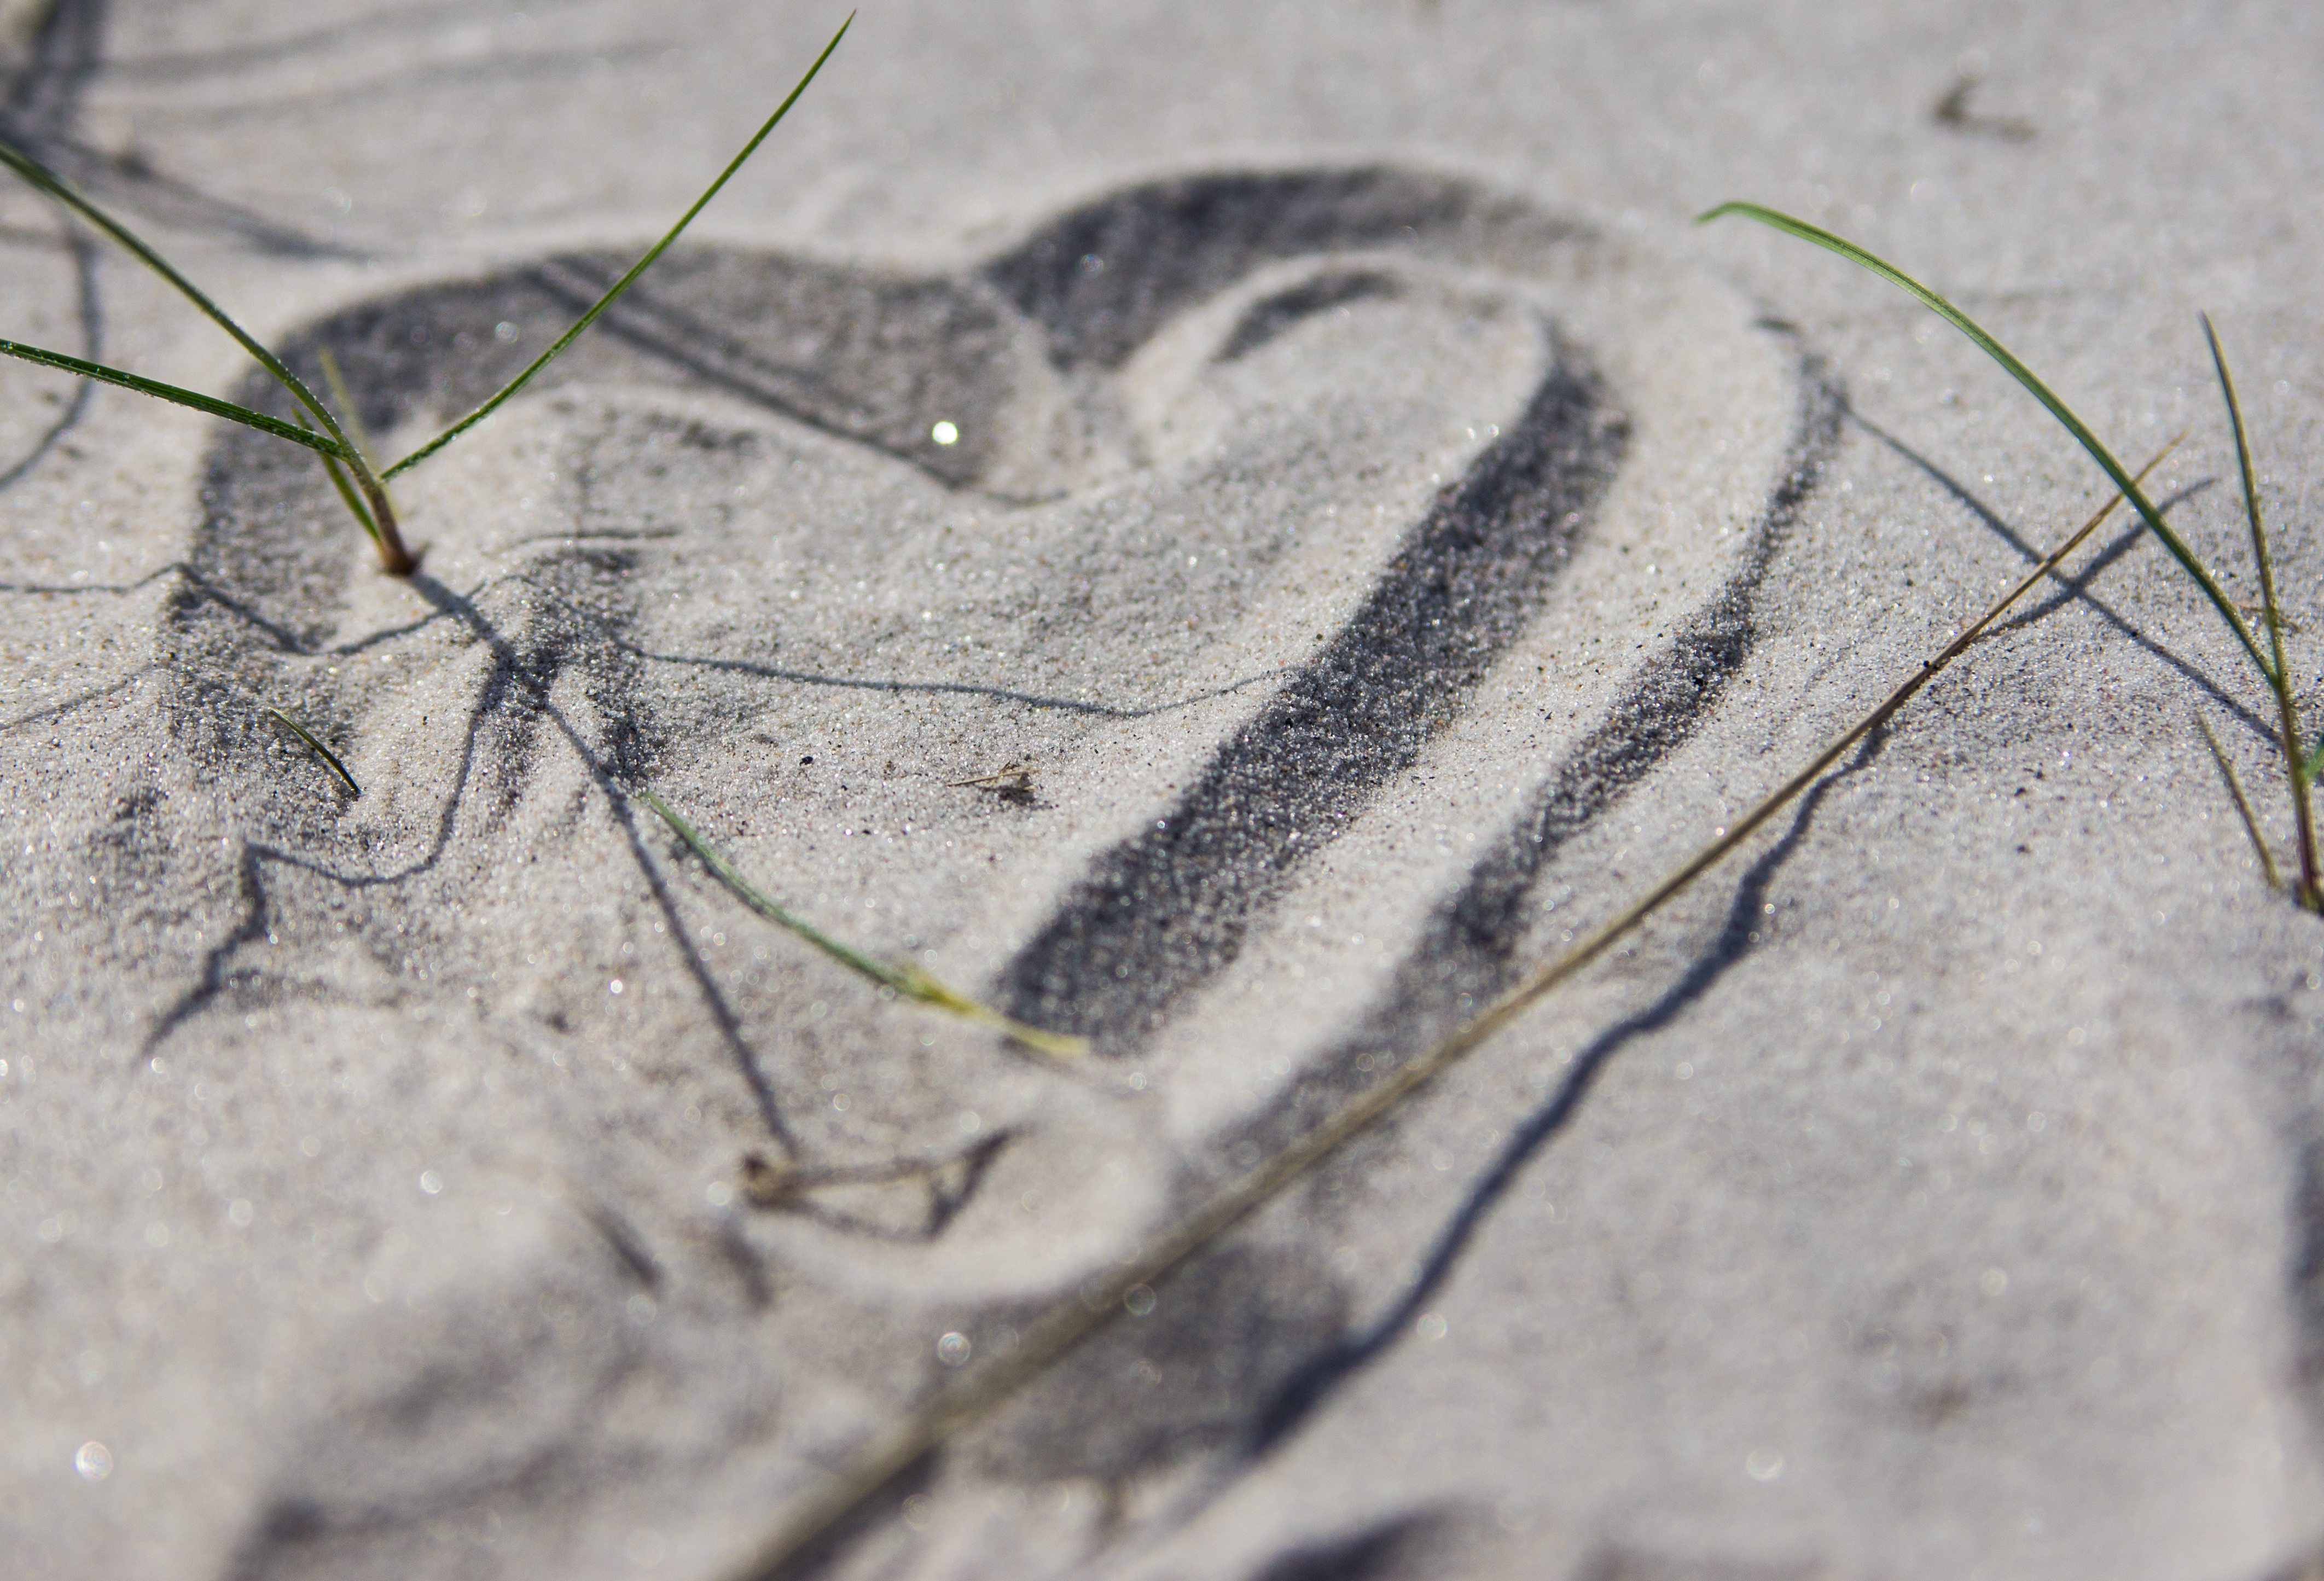
heart, sand, grass, love, emotions, symbol, background, greeting card, holiday, journey, beach, friendship, leaf, eye, drawing, line, close up, organism, branch, plant, rock, soil, twig, plant stem